Neds (film)

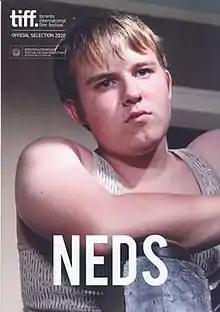
Film poster

Neds (also known as Non-Educated Delinquents, stylised as NEDS) is a 2010 coming-of-age drama film directed and written by Peter Mullan. Set in Scotland, the film centres on John McGill (Conor McCarron), a teenager growing up in 1970s Glasgow. John's story follows his involvement with the city's youth culture and its impact on his development as a teenager.